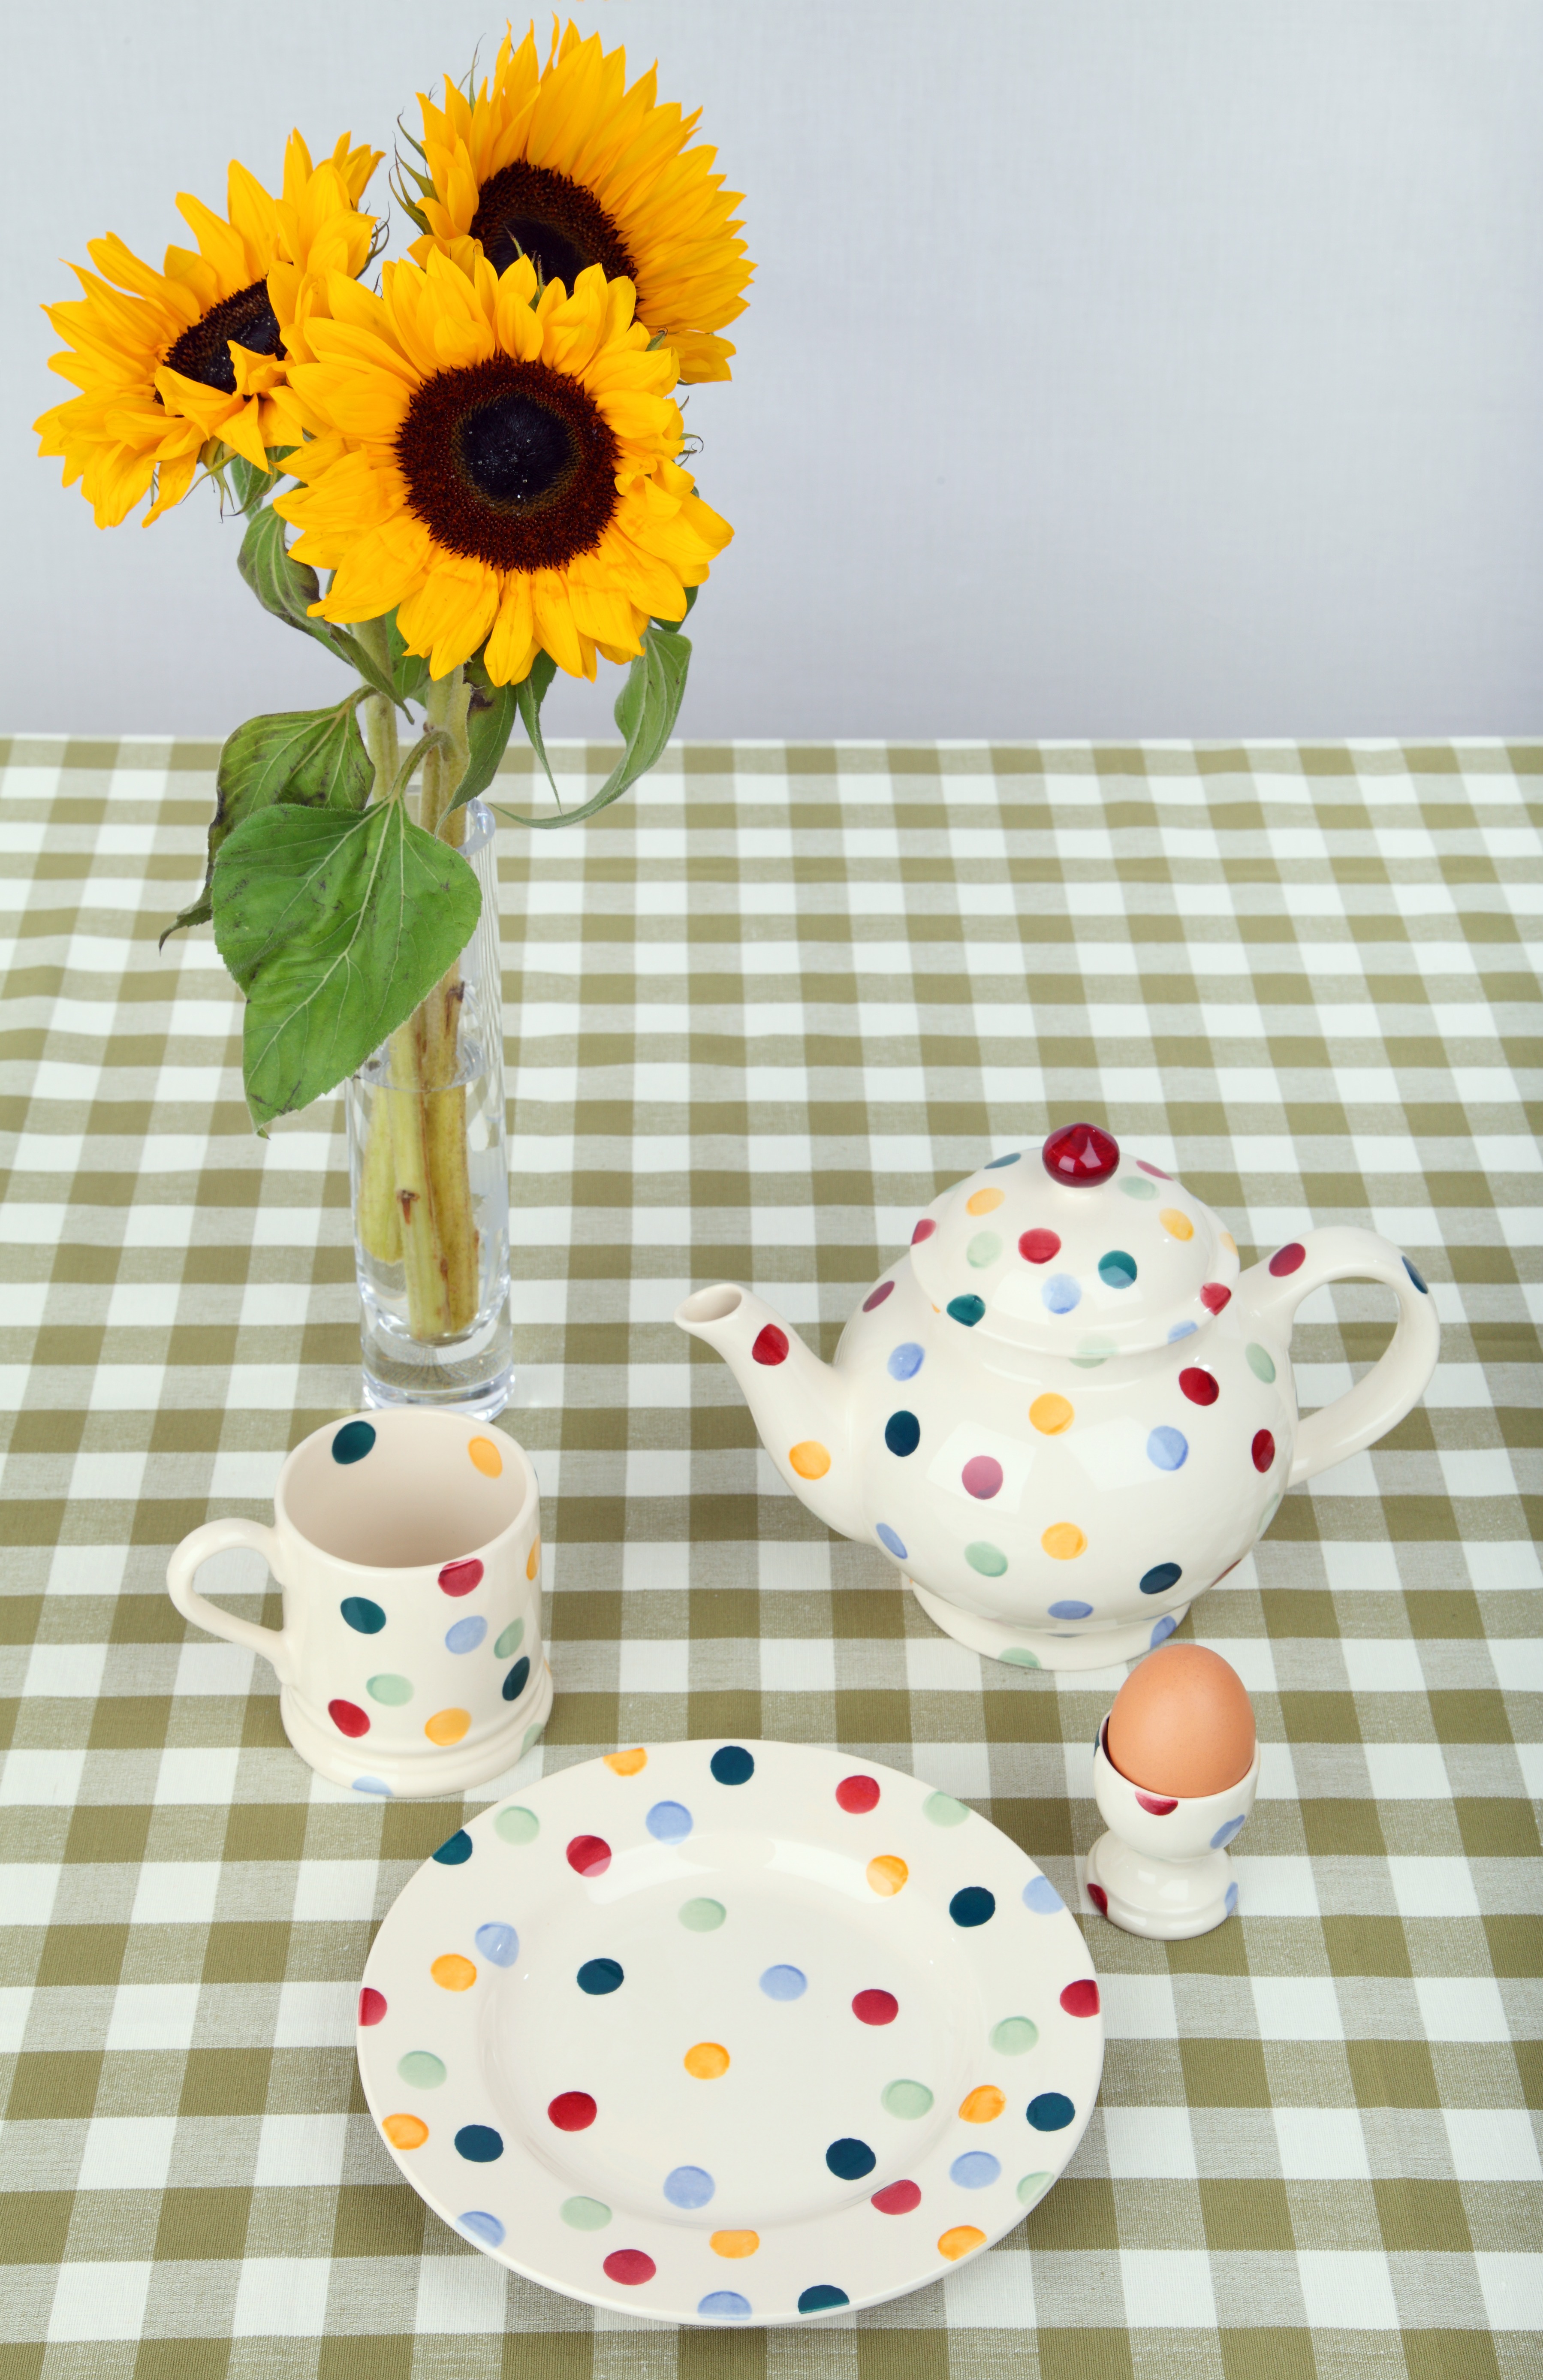
table, morning, flower, petal, cup, vase, pattern, dish, kettle, plate, drink, breakfast, egg, sunflower, tablecloth, art, design, dots, setting, polka